Biltoy-Yurt

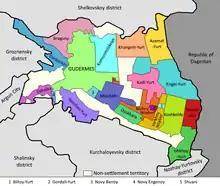
Map of Gudermessky District. Biltoy-Yurt is in the east

Biltoy-Yurt is located just north of the Caucasus Highway R-217. It is south-east of the city of Gudermes and east of the city of Grozny.